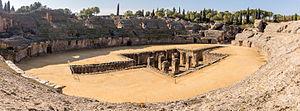
L'amphithéâtre d'Italica est construit dans la ville romaine d'Italica en Hispanie.
Italica est une ancienne ville romaine de la province de Bétique, située sur la municipalité actuelle de Santiponce. Fondée en 206 av. J.-C. par Scipion l'Africain, elle atteint son apogée sous les règnes de Trajan et Hadrien, dont les familles sont installées dans la cité depuis un siècle ou deux.